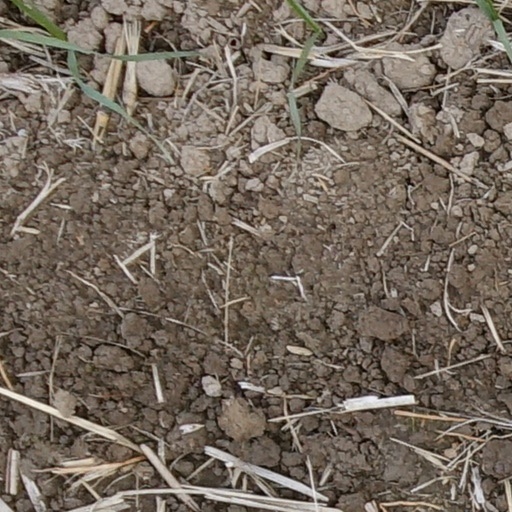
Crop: wheat